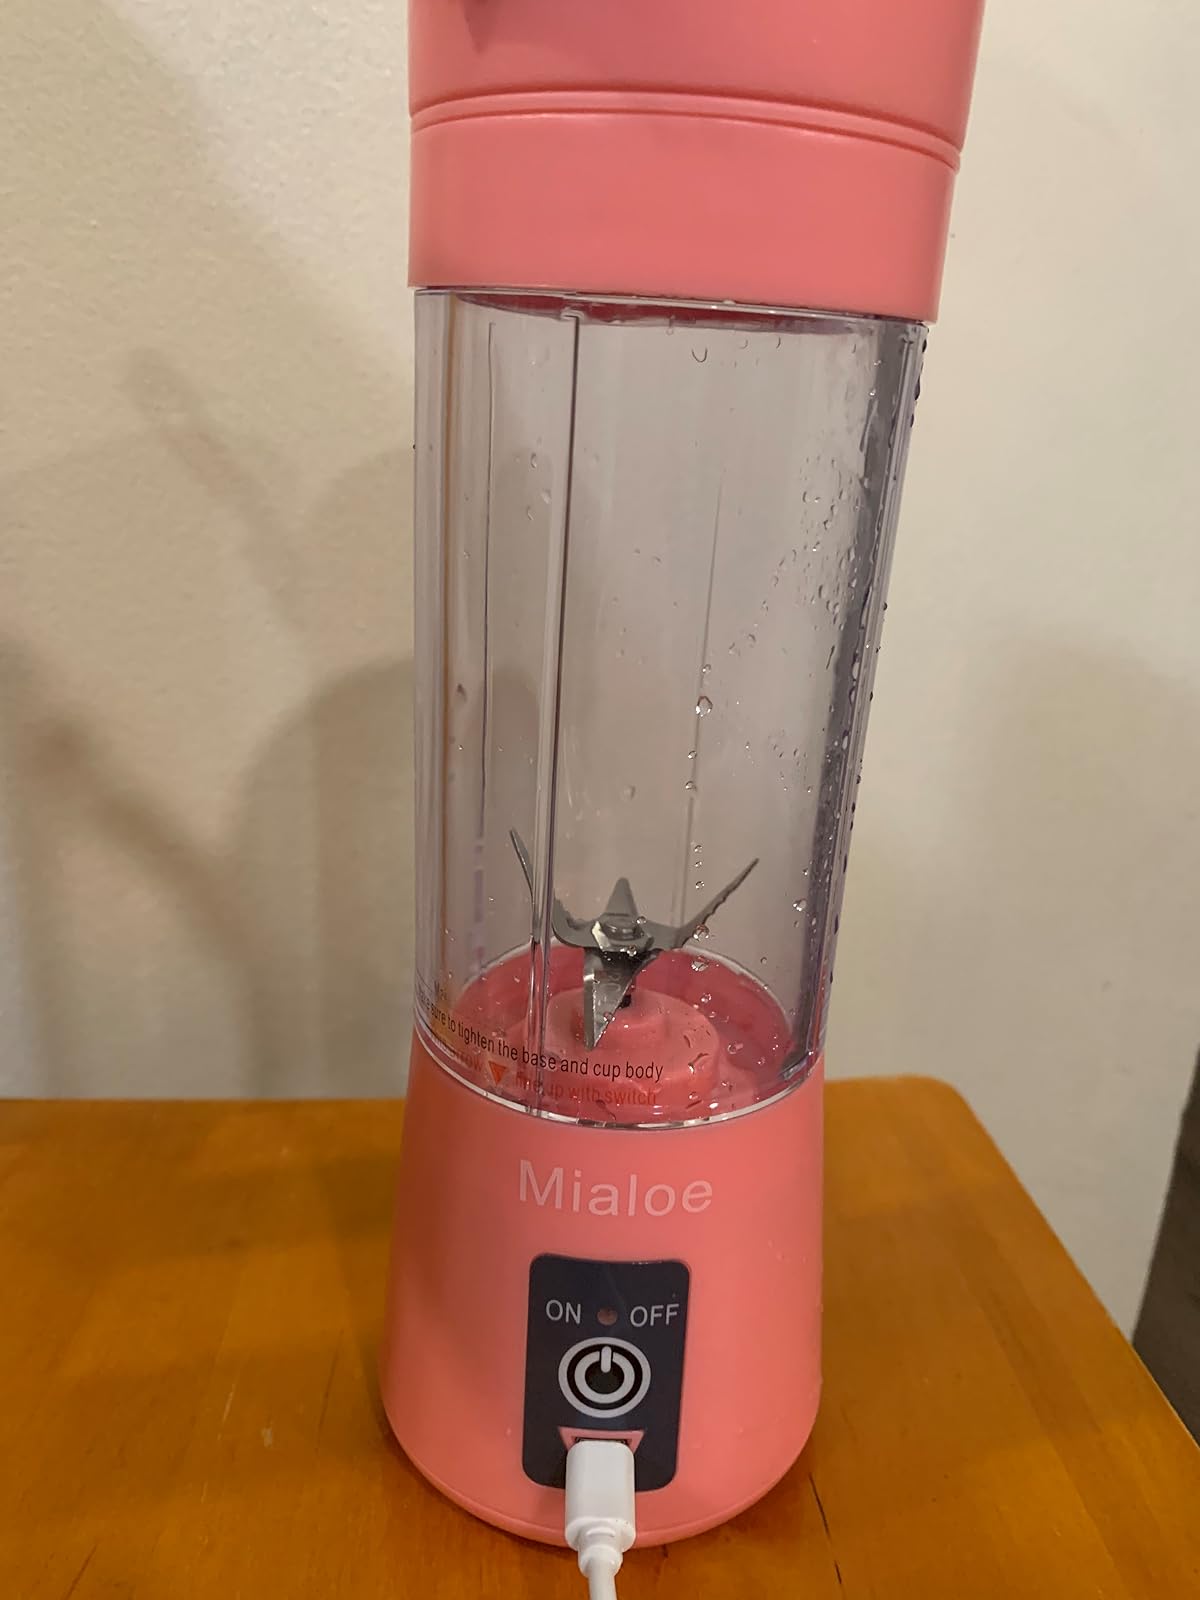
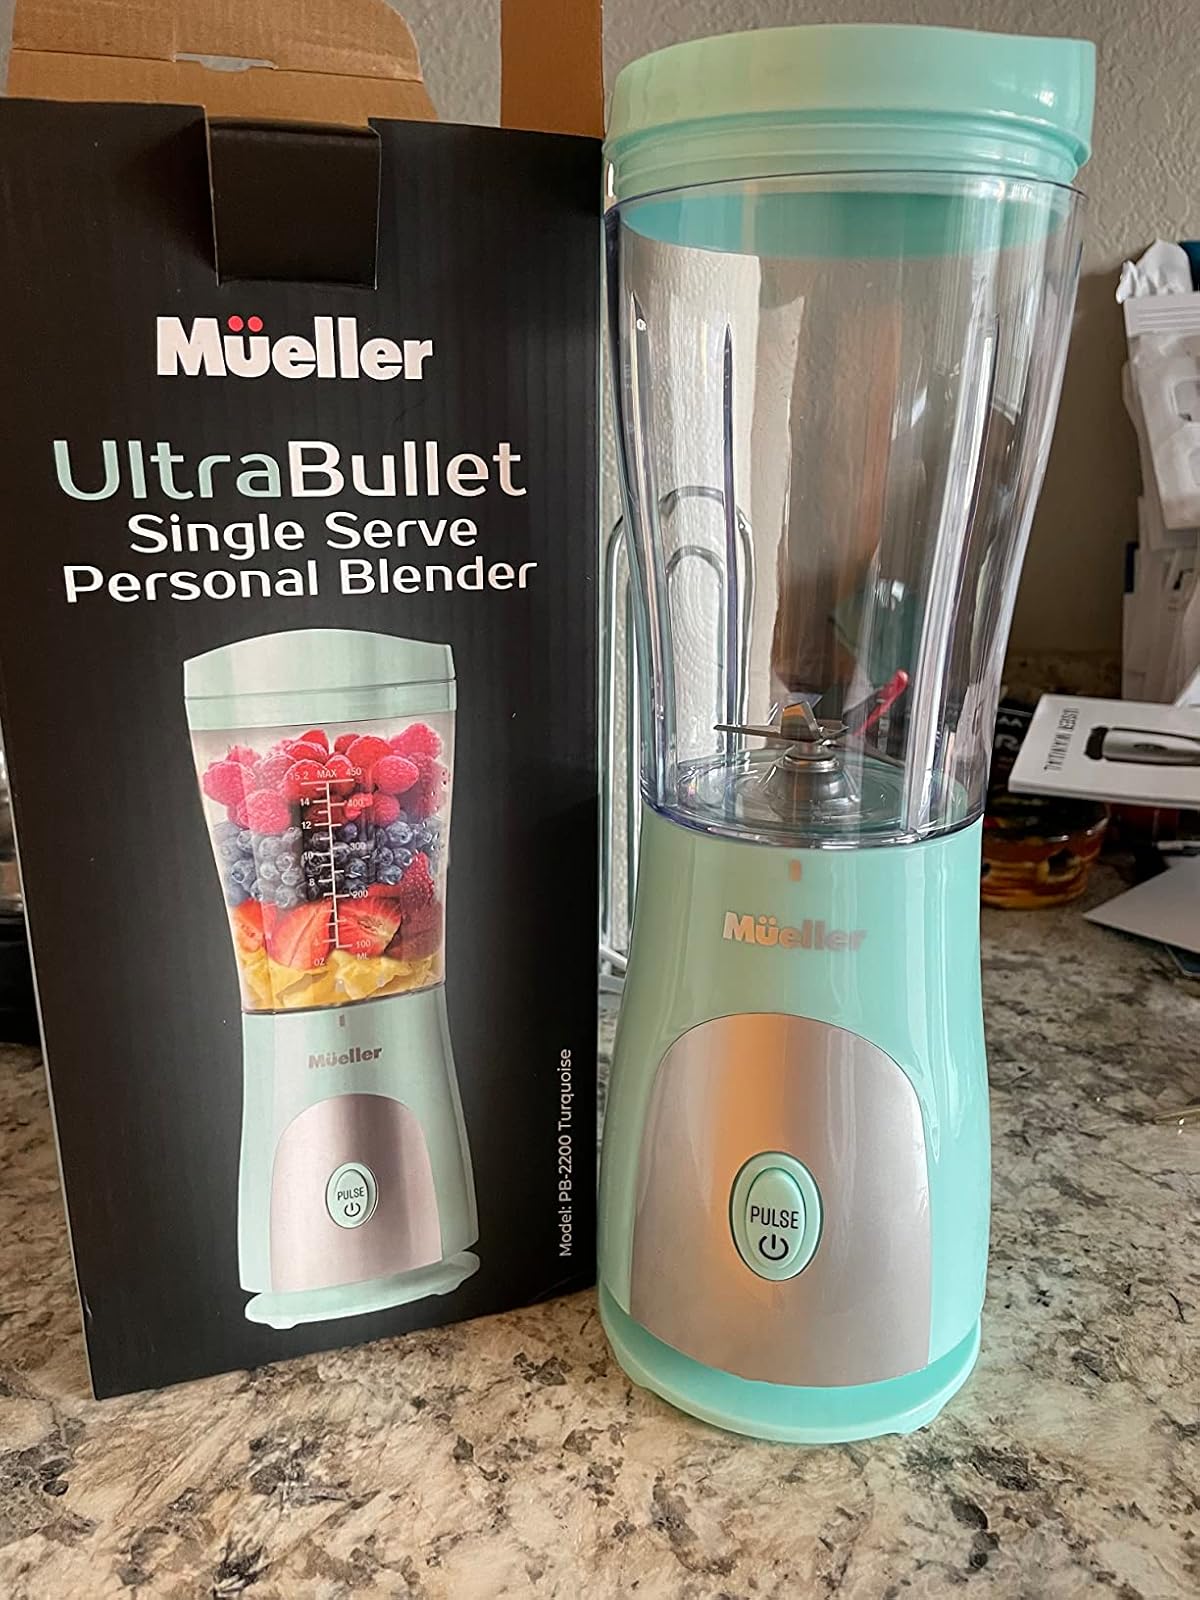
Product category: items_blender
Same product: no